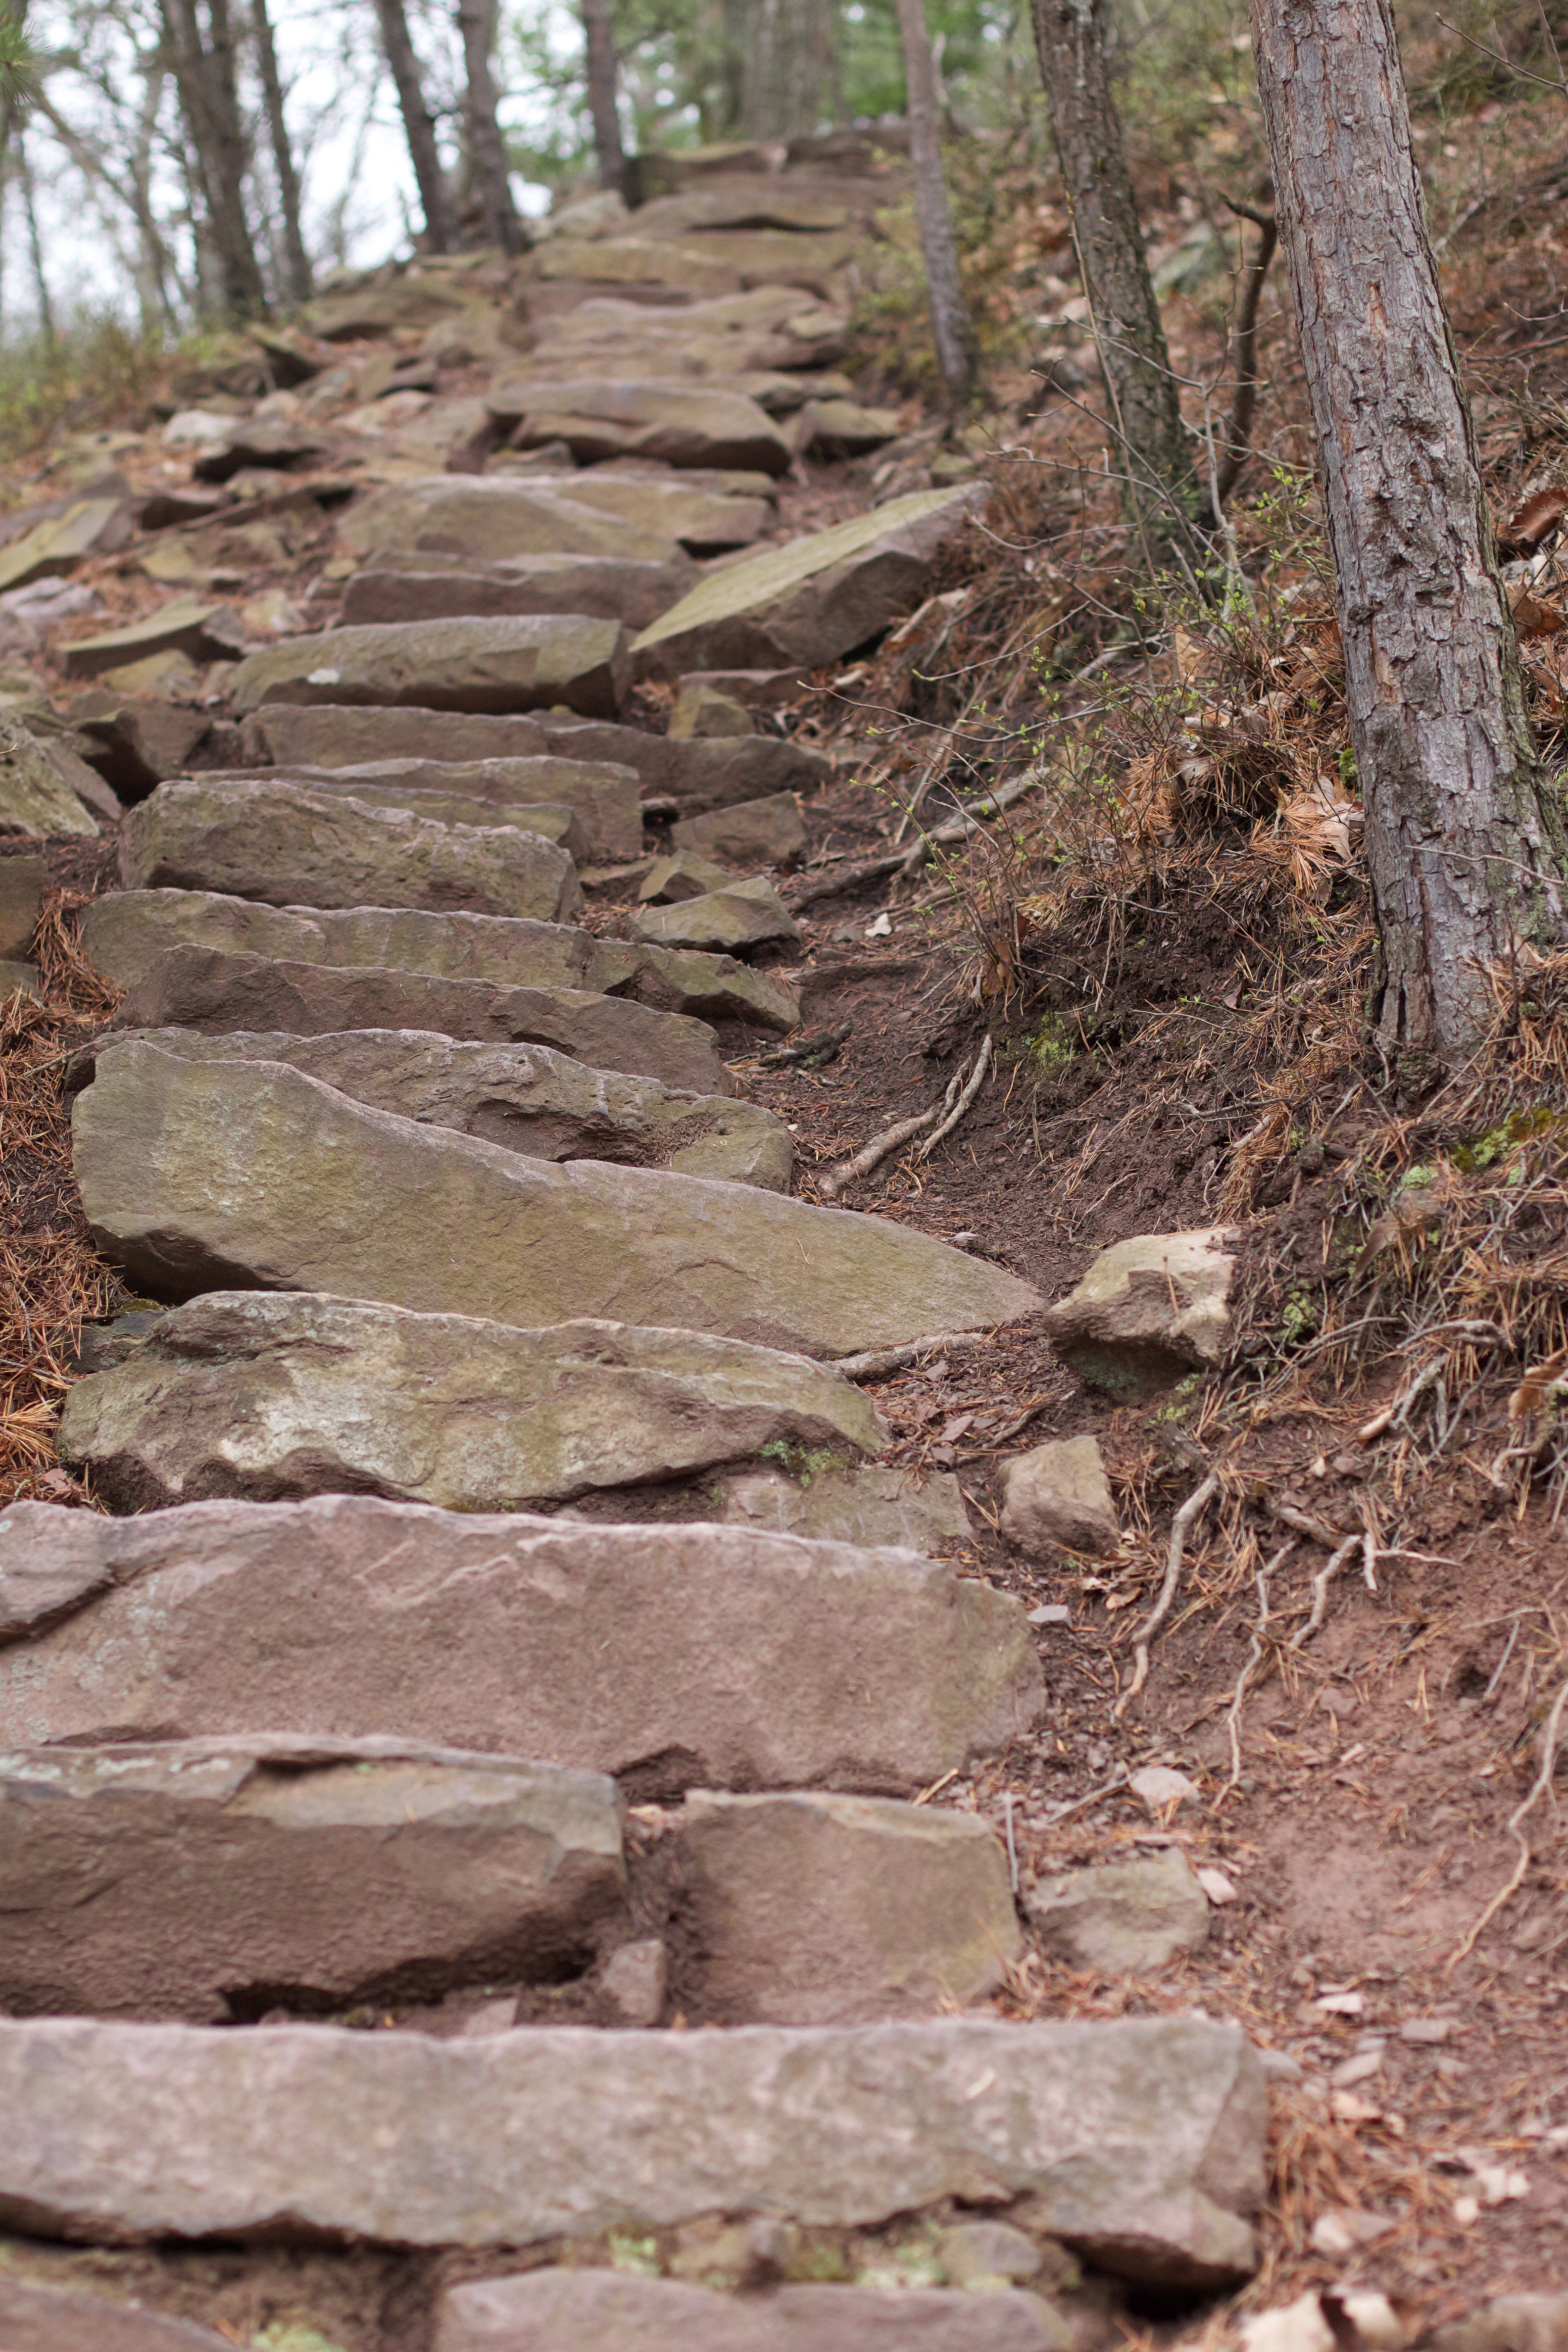
tree, forest, rock, wilderness, wood, trail, soil, stone wall, geology, boulder, woodland, bedrock